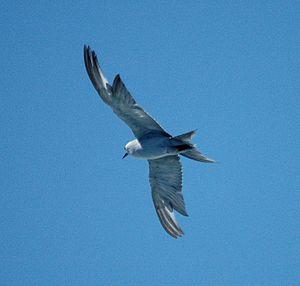
Le terme Noddi est un nom vernaculaire employé pour désigner certains oiseaux de la famille des Laridae du genre Anous.
Le Noddi gris est une espèce d'oiseaux de la famille des Laridae.